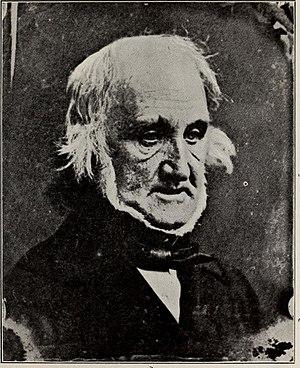
George Petrie, né le 1ᵉʳ janvier 1790 à Dublin et décédé en 17 janvier 1866, est un peintre, musicien, antiquaire, archéologue et collecteur irlandais.